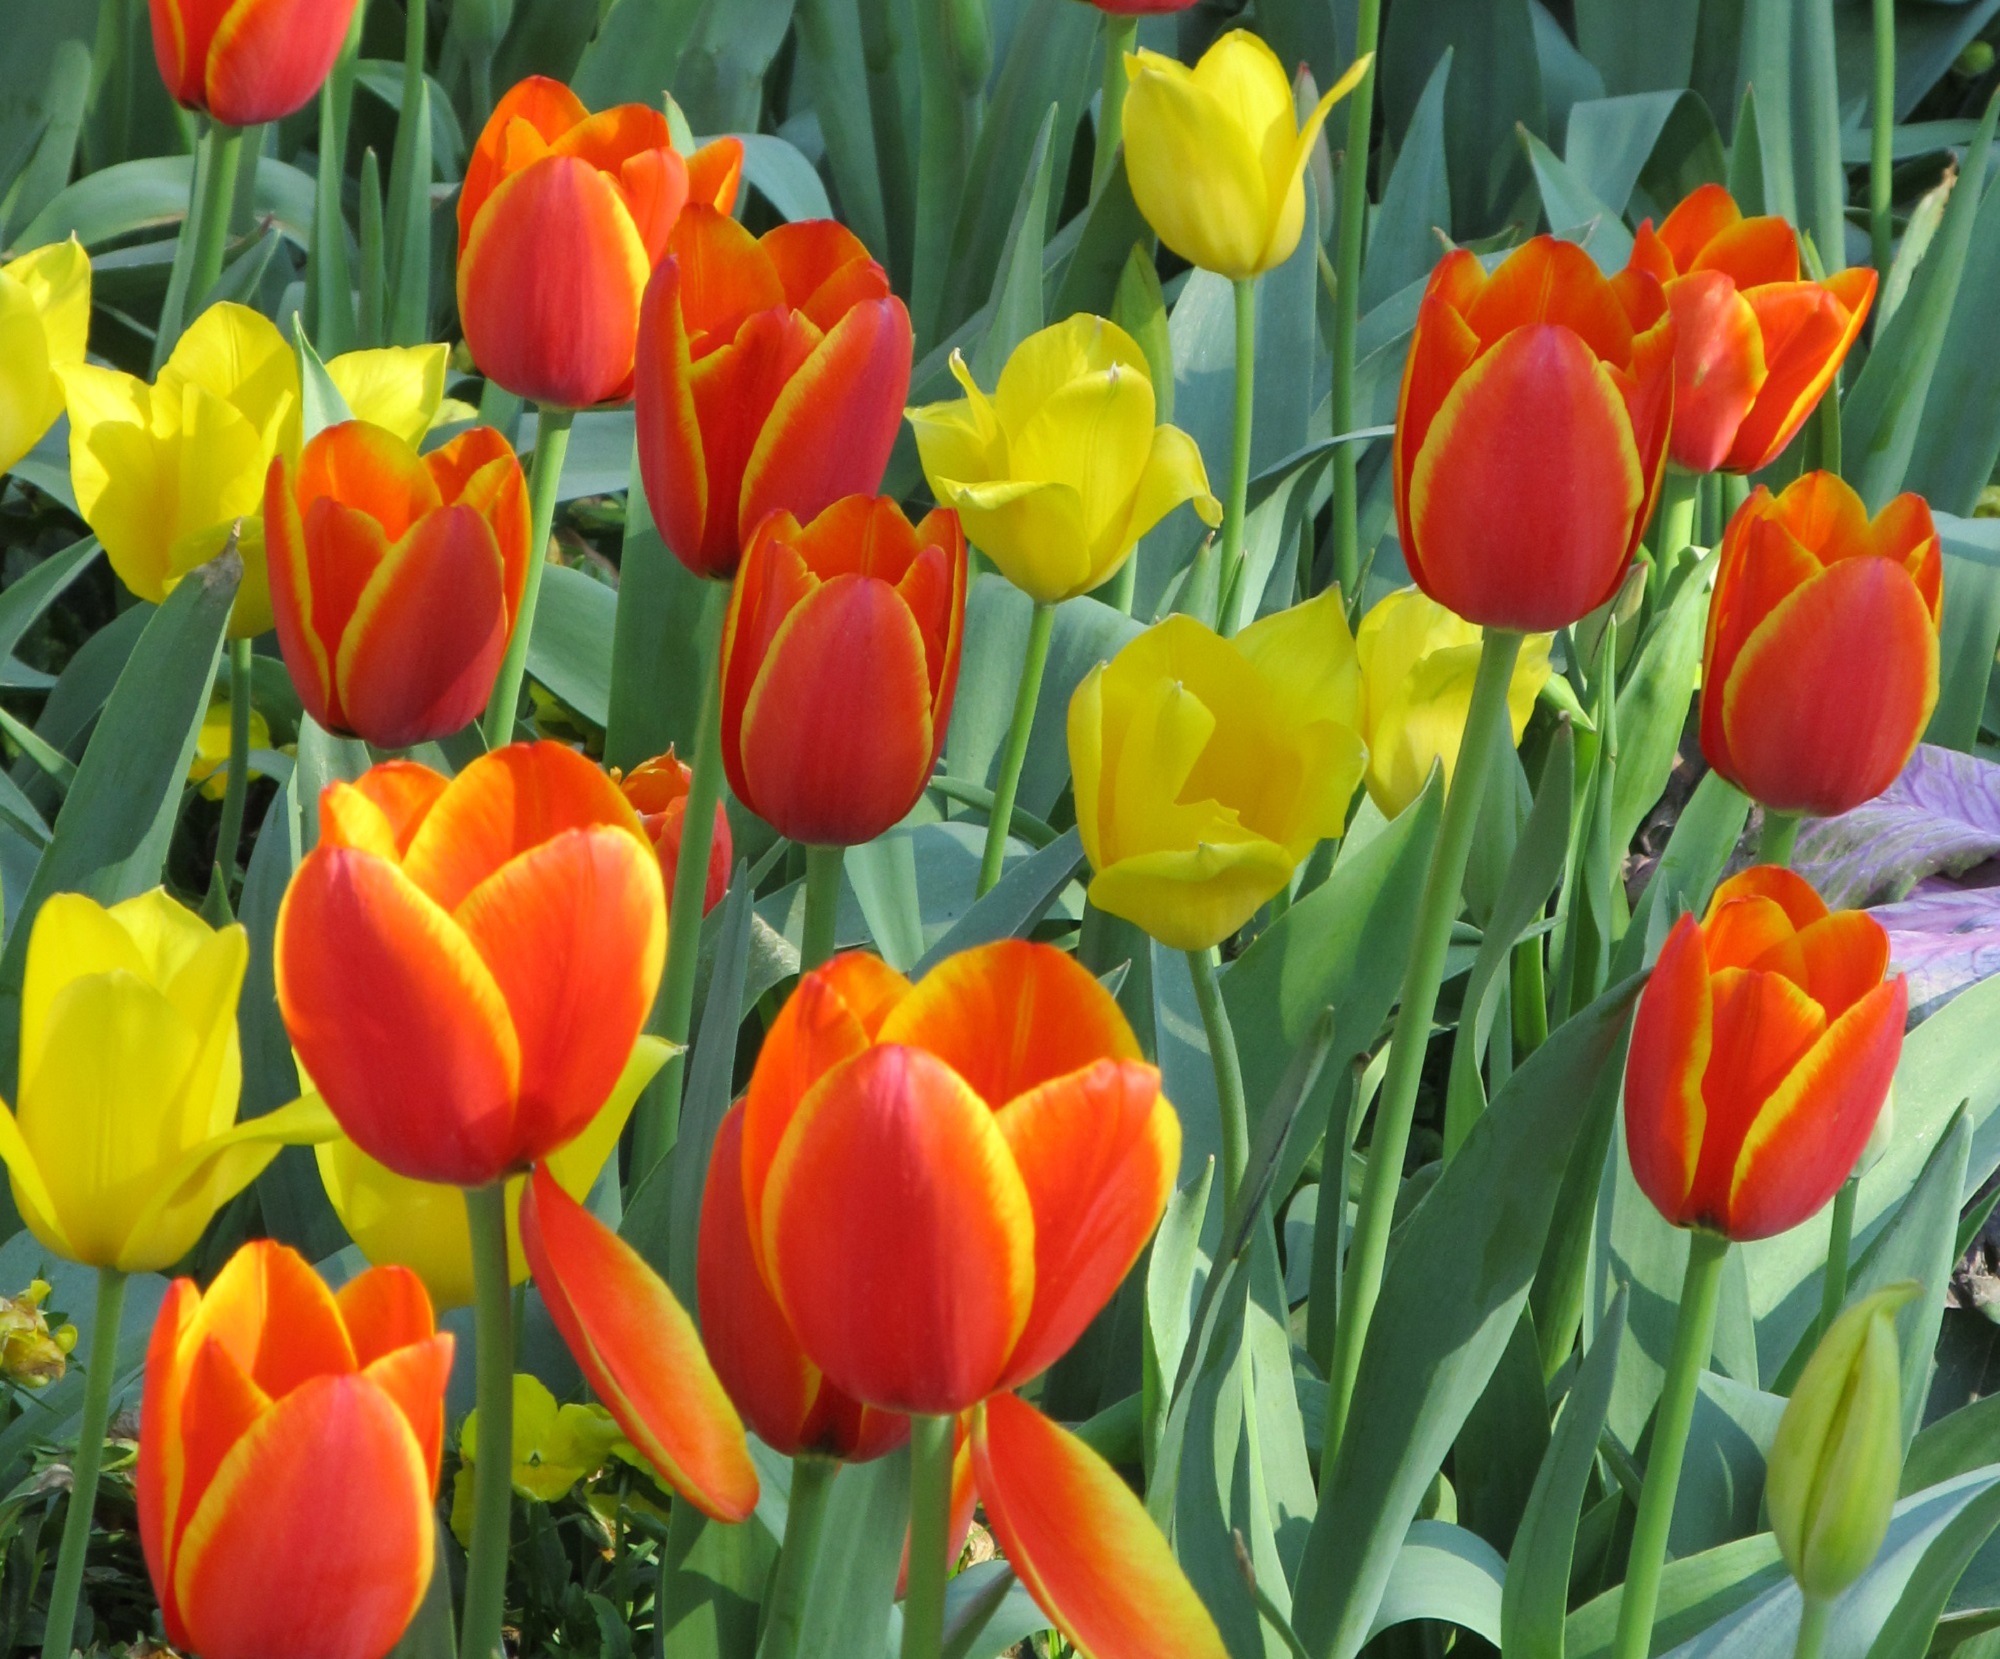
plant, flower, floral, tulip, green, macro, blooming, colorful, garden, plants, outdoors, petals, stems, blossoms, tulips, blooms, flowering plant, lily family, land plant